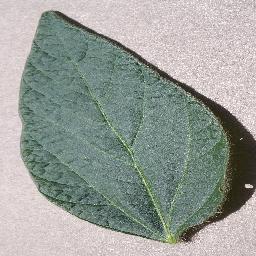
Label: Soybean___healthy